Vladislav Nevednichy

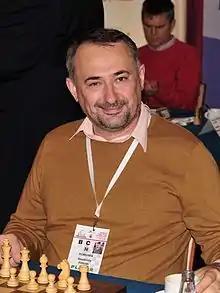
Vladislav Nevednicii, Warsaw 2013

Vladislav Nevednichy (born September 3, 1969) is a Romanian chess Grandmaster (1993) and Romanian champion in 2008 and 2012. He took part in the FIDE World Chess Championship 2000, but was knocked out in the second round by Jeroen Piket. In 2007 he participated in the World Cup in Khanty-Mansiysk, Russia where he was eliminated in the 2nd round.